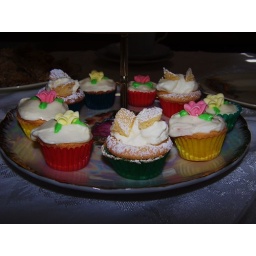
Chantilly cream in the butterfly cakes. Vienna Cream for cup cake frosting